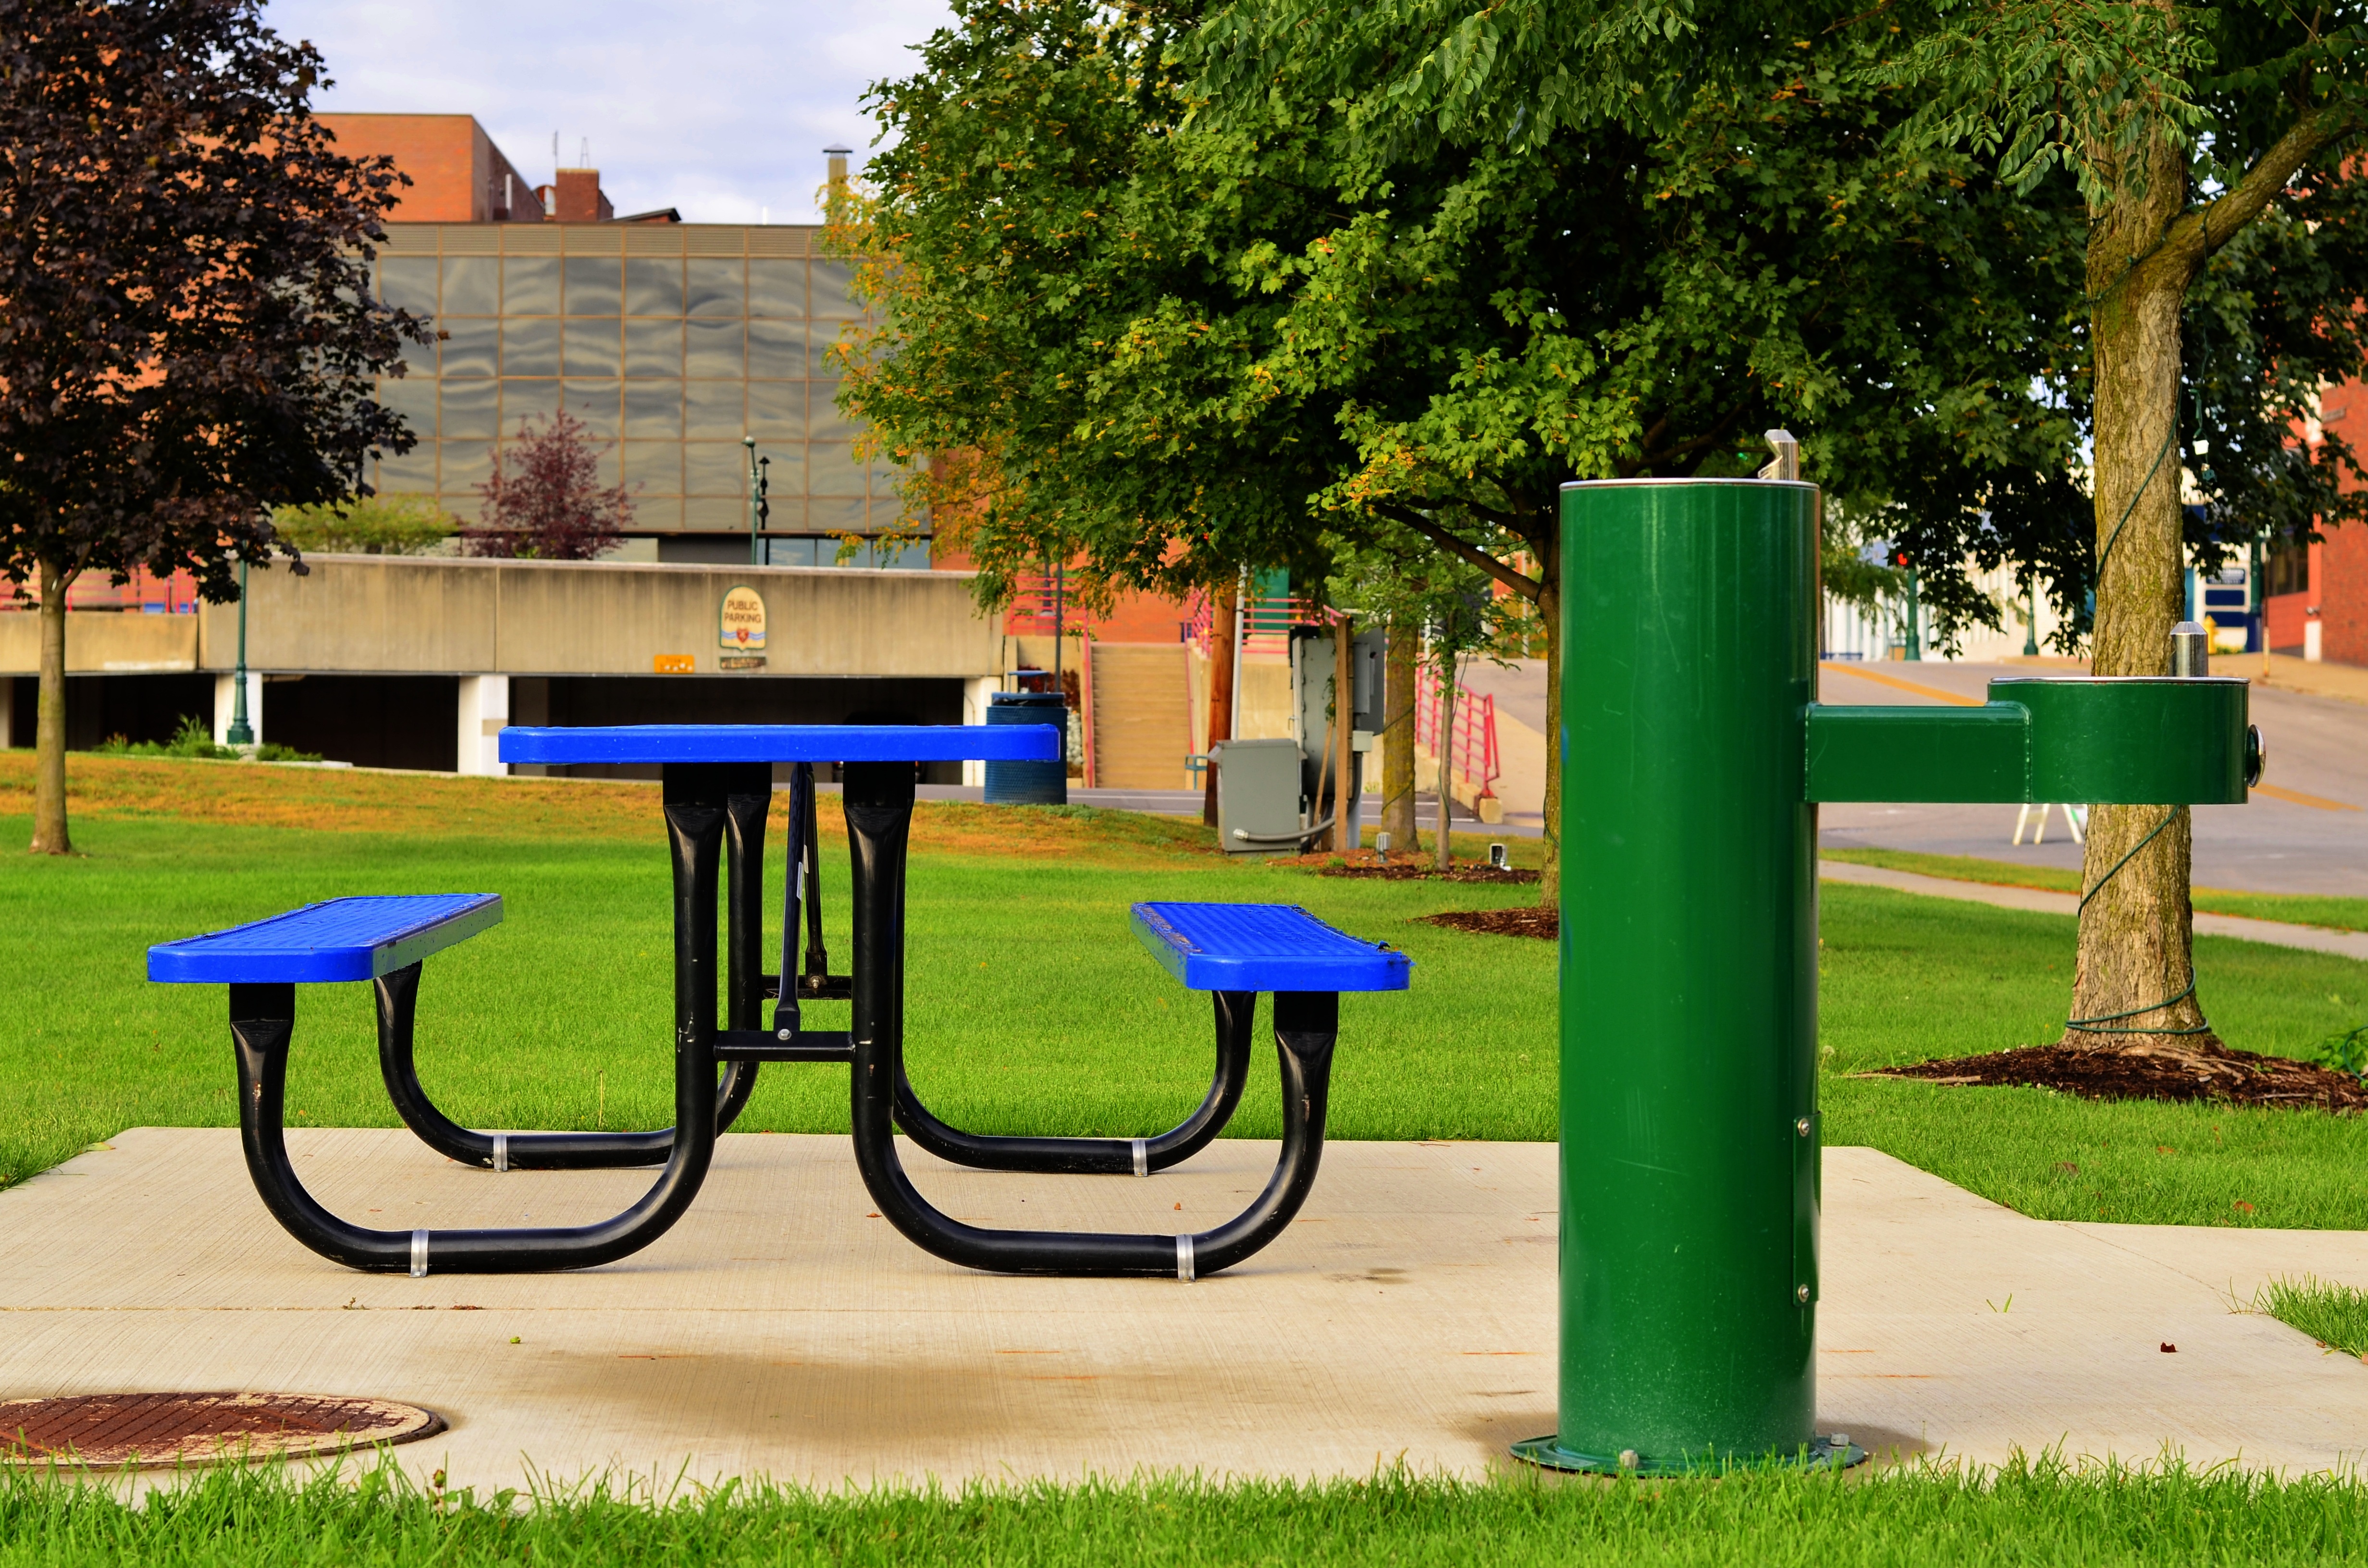
table, grass, outdoor, lawn, play, city, recreation, green, park, backyard, blue, furniture, garden, leisure, modern, public space, picnic, playground, graphic, yard, outdoor recreation, human settlement, outdoor play equipment